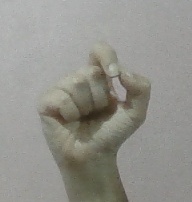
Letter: fa